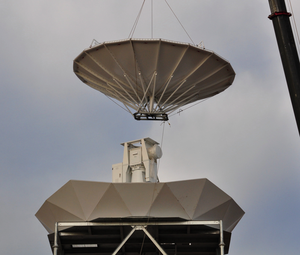
Le radar OU-PRIME est un